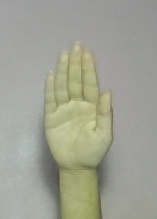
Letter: seen